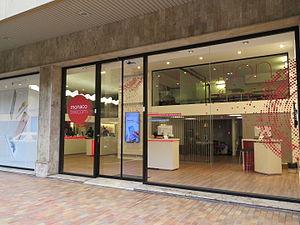
Monaco Telecom est l'opérateur de télécommunications de Monaco. Cette société est créée en 1997, à la suite de la volonté du gouvernement monégasque de faire évoluer l'Office monégasque des téléphones, service administratif, vers une société de droit privé.